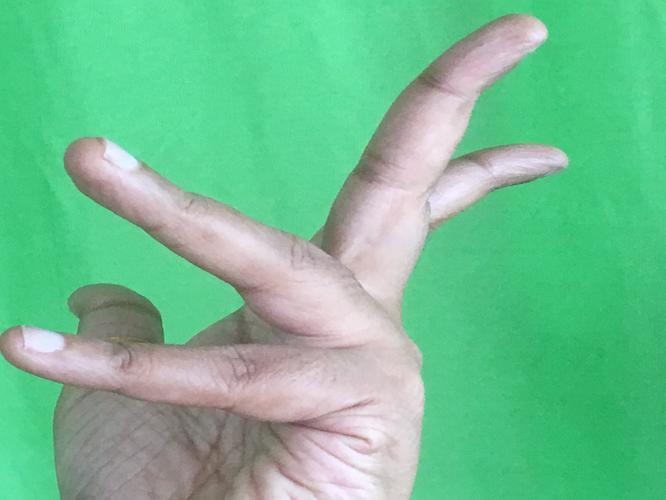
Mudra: Alapadmam
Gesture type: single_hand